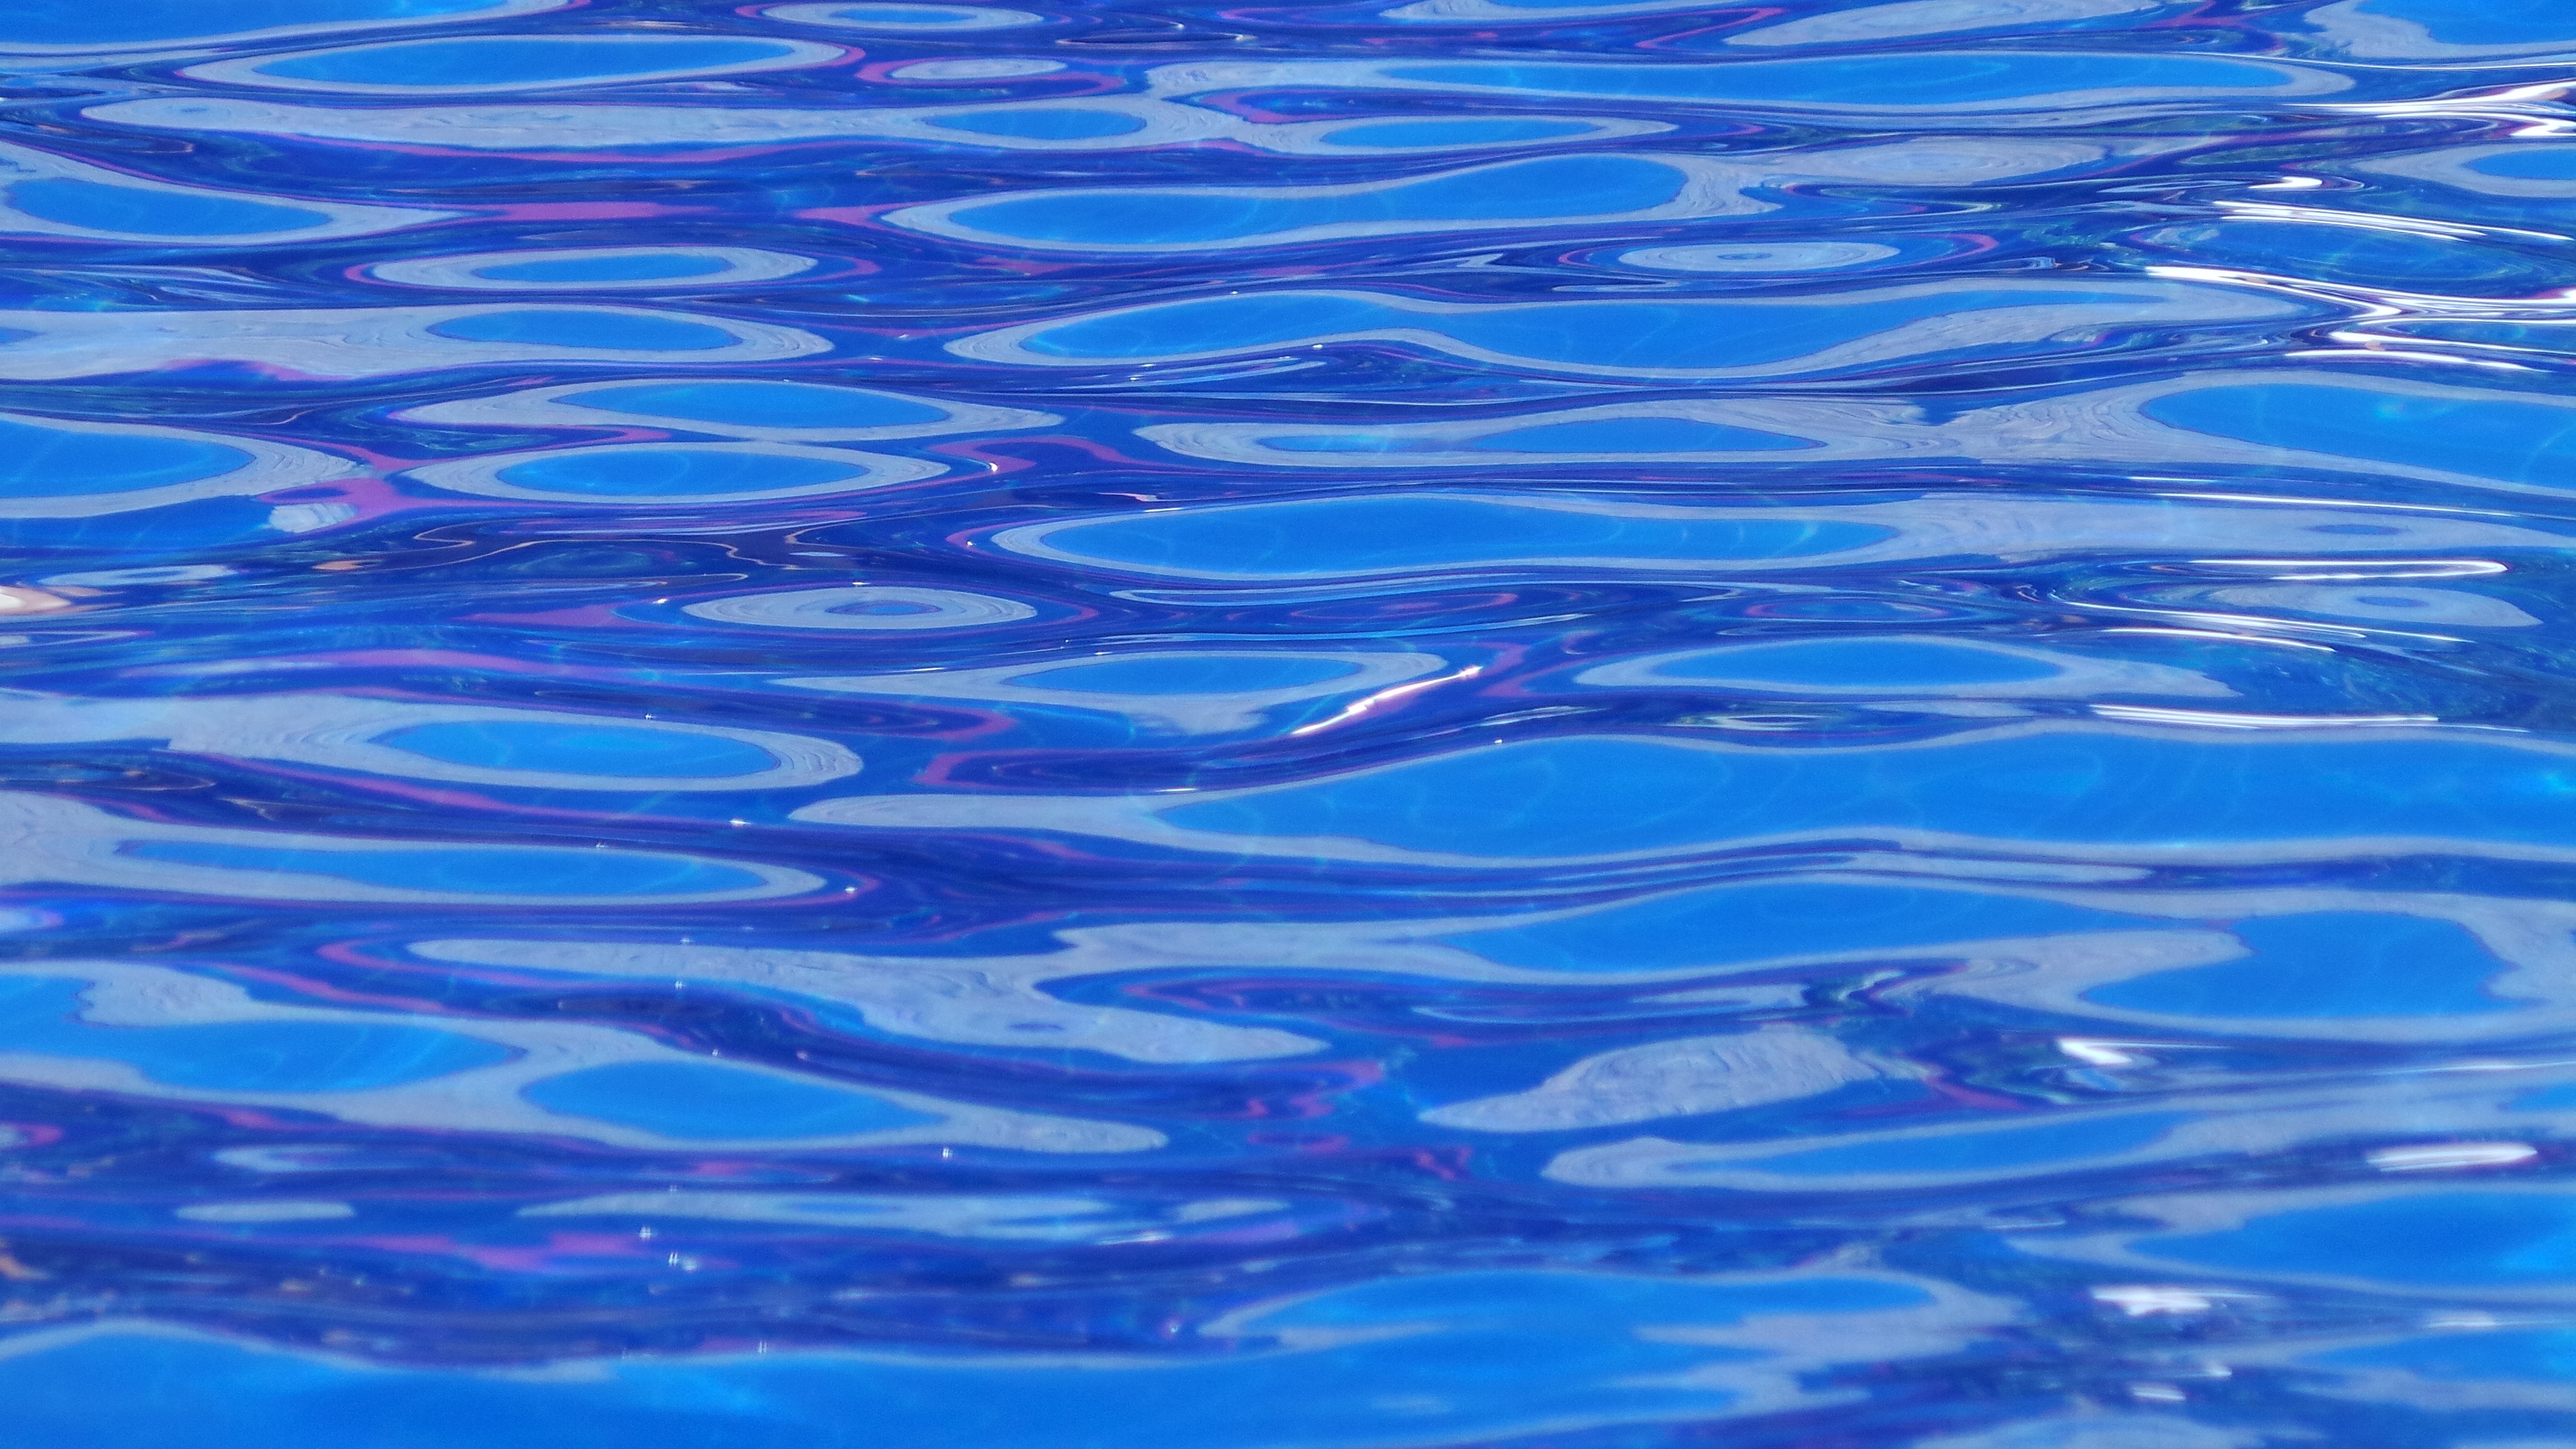
sea, water, wave, pool, reflection, blue, tundra, wind wave